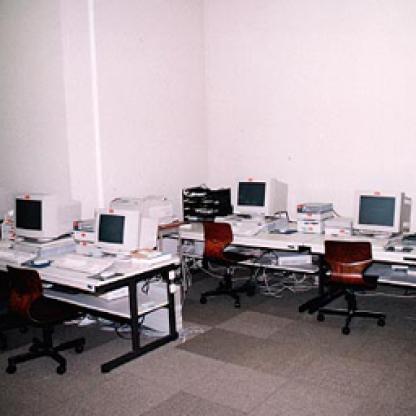
Scene: Indoor